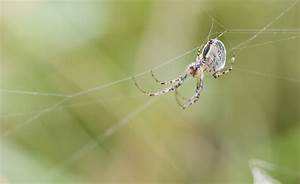
Label: ragno